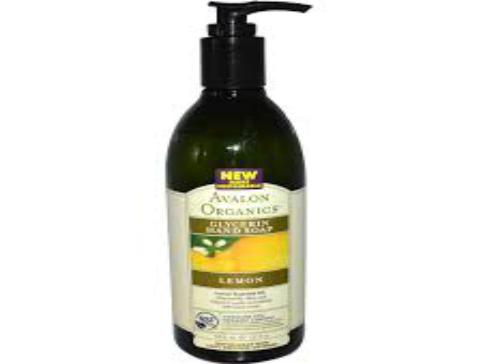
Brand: Avalon Organic Botanicals
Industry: Necessities